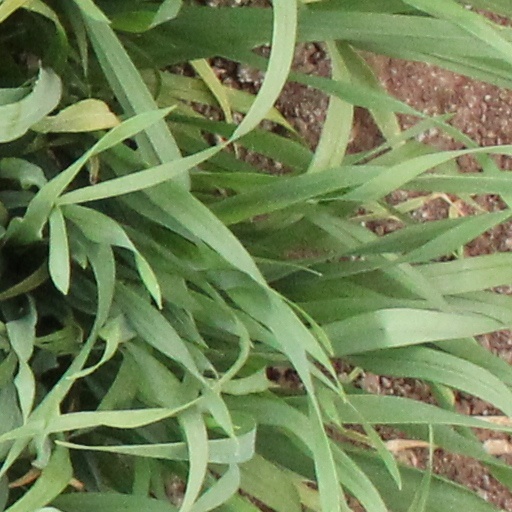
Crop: wheat